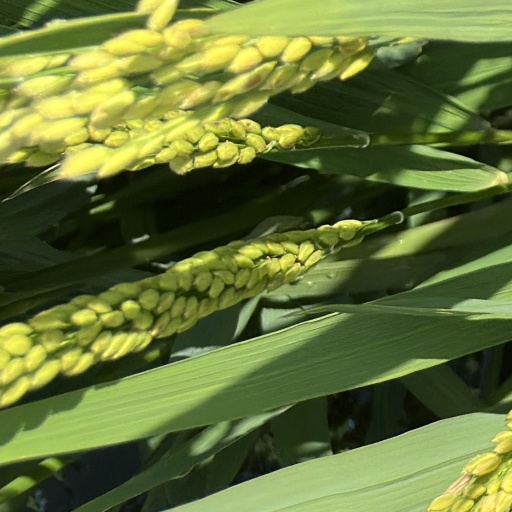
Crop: rice